Lorca, Spain

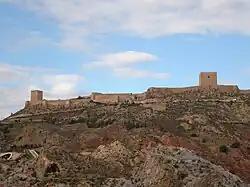
Castle of Lorca

In the seventeenth century, Lorca took shape as a modern city, but still had defensive duties due to the Ottoman threat along the coast.